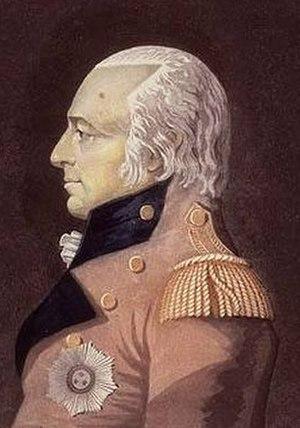
Le chemin Craig est un chemin créé au début du XIXᵉ siècle à l'instigation du gouverneur James Henry Craig et qui devait relier la ville de Québec aux États-Unis et favoriser la colonisation des Cantons de l'Est.
L'histoire de la Colonie du Cap en Afrique du Sud commence en 1488 lorsque le navigateur portugais Bartolomeu Dias, atteint le Cap de Bonne-Espérance puis lorsqu'en 1497, Vasco de Gama le franchit pour trouver le chemin vers la route des Indes.
James Henry Craig est un officier militaire britannique et un administrateur colonial. Il fut gouverneur général de l'Amérique du Nord britannique. En raison des emprisonnements arbitraires et de sa tentative de suppression de la représentation politique francophone, il est resté, pour les Canadiens français, l'un des gouverneurs les plus tyranniques de Québec.